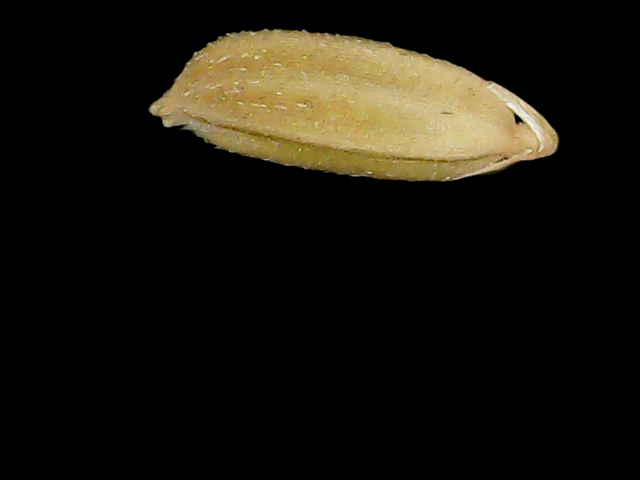
Rice variety: Bd95